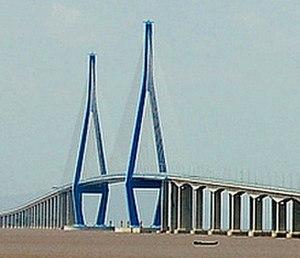
Le pont de Jintang, Zhoushan, province du Zhejiang, Chine